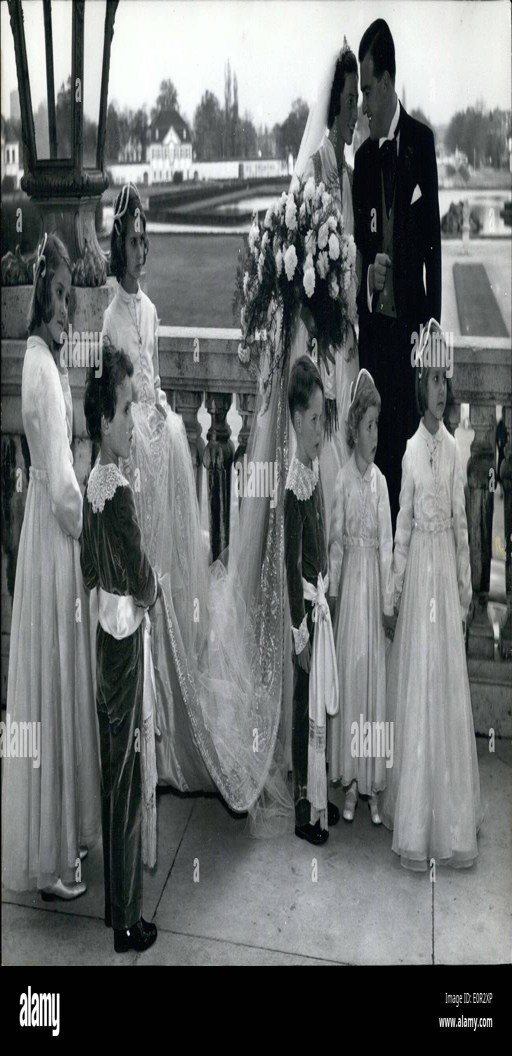
pictured is a scene from the wedding of person and noble person